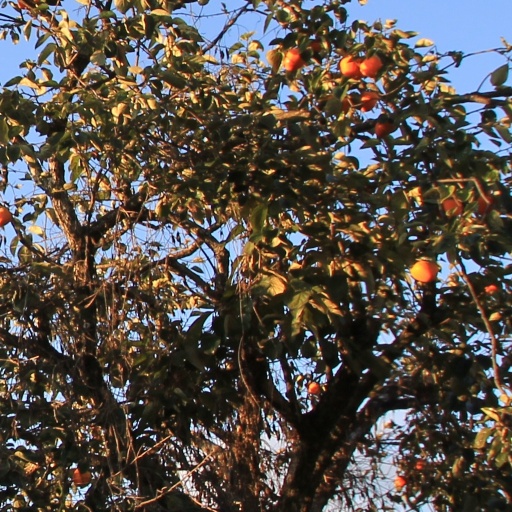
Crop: grape